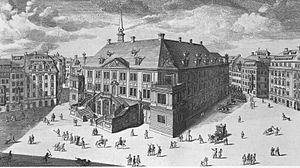
Le Johanneum de Dresde est un bâtiment Renaissance de 1586 nommé d'après le roi Johann Ier de Saxe. Il servait à l'origine d'écuries pour accueillir les chevaux des Electeurs et les voitures.